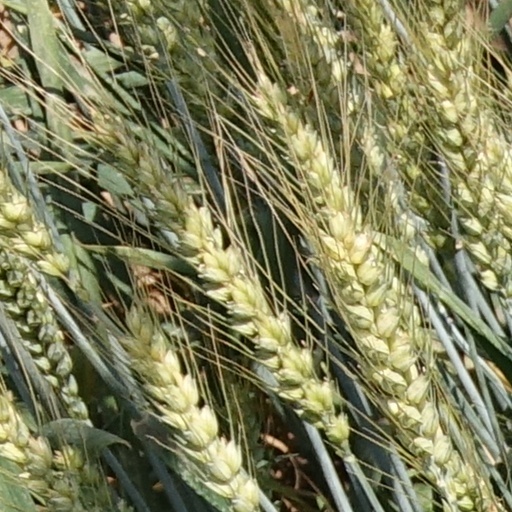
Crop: wheat